Buda Castle

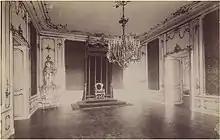
The Small Throne Room

The "Zenta" Room (""Zenta" előterem") was on the first floor of the Baroque wing, was situated next to the audience antechamber. It opened from the main staircase of the central wing and was the first room of the ceremonial apartments on that side. In the early 1900s, it had a white-golden stucco decoration with one chandelier. The name of the chamber referred to the large painting of the Battle of Zenta contained therein.